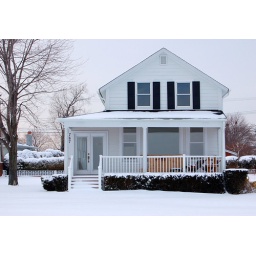
Little white house (in three versions) see below